St. Joseph's Cathedral, Gulu

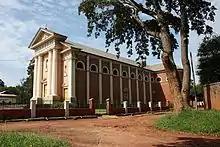
The cathedral seen from the road to St. Jude's

St. Joseph's Cathedral is a Roman Catholic cathedral in Gulu, Gulu District, Uganda. It is the seat of Archbishop John Baptist Odama, head of the Roman Catholic Archdiocese of Gulu.